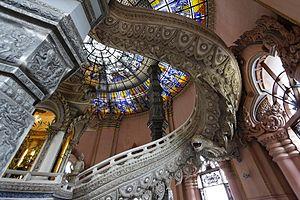
Musée d'Erawan, Bangkok, Thaïlande
Situé à Bangkok, sur Sukhumvit Road à l'entrée de Samut Prakan, à l'intérieur d'un jardin peuplé de nâgas et autres créatures mythiques thaïes, le musée d'Erawan se trouve à l'intérieur de la statue de l'énorme éléphant à trois têtes mythique Airavata. Il a été construit entre 1994 et 2005.